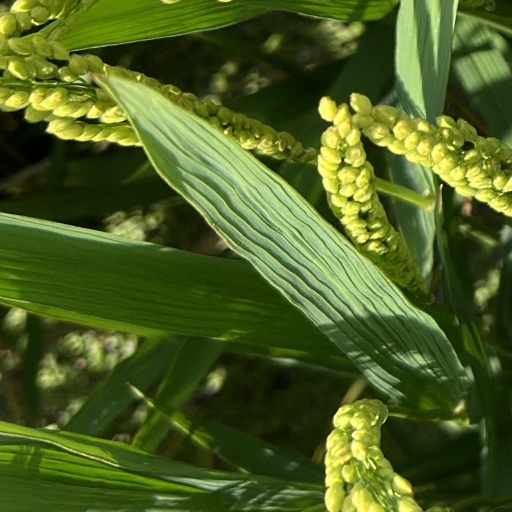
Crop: rice